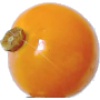
Label: physalis